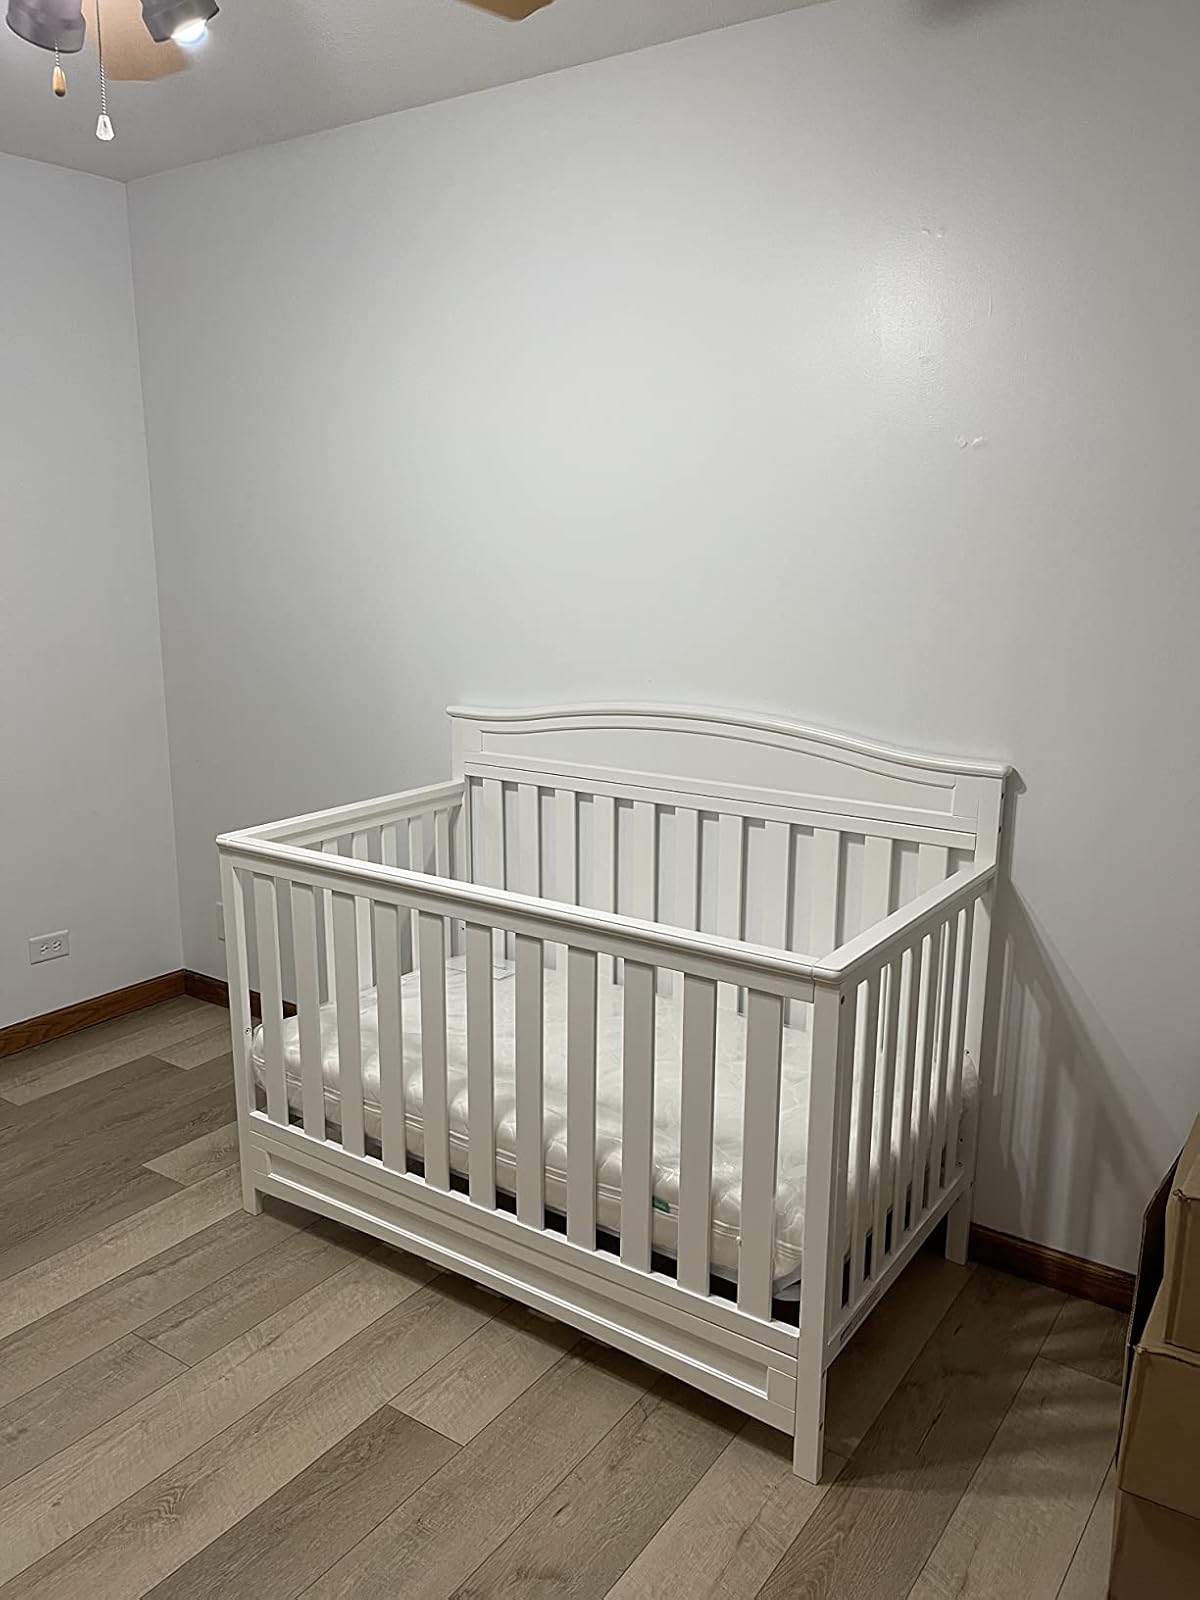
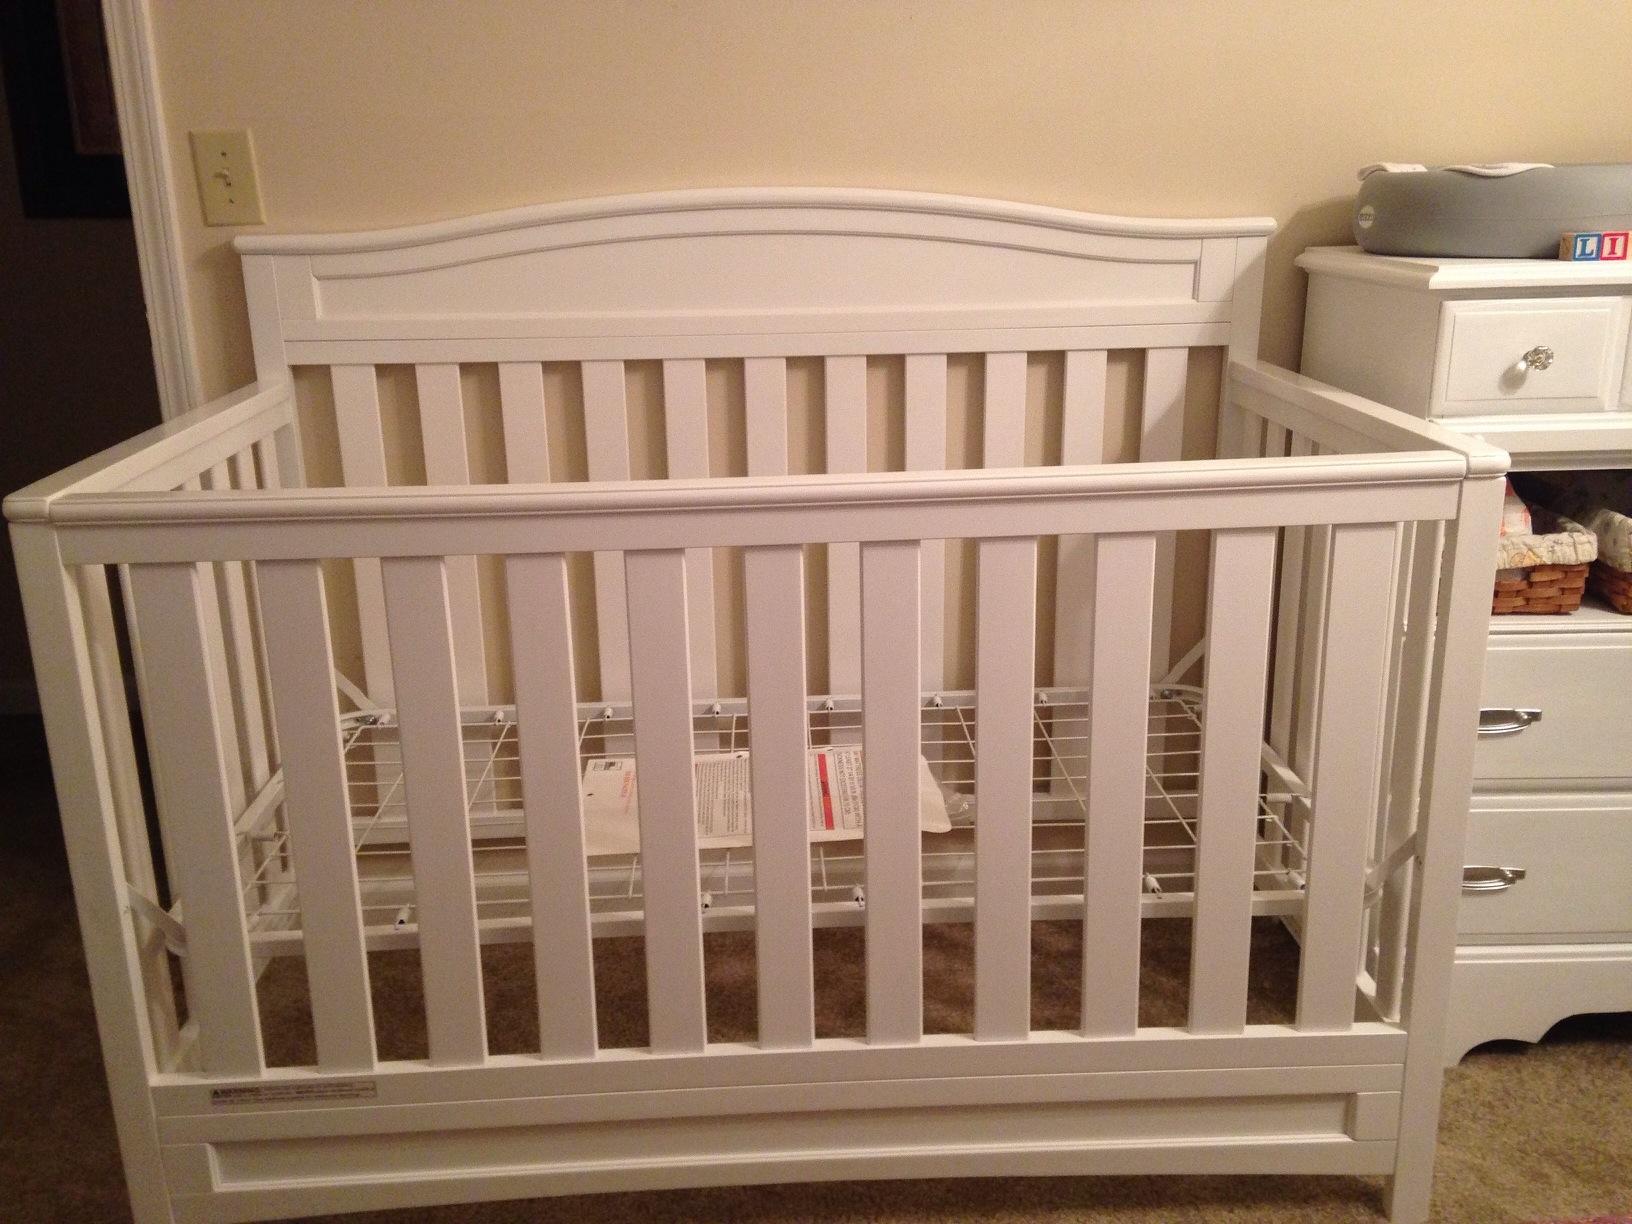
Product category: products_crib
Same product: yes